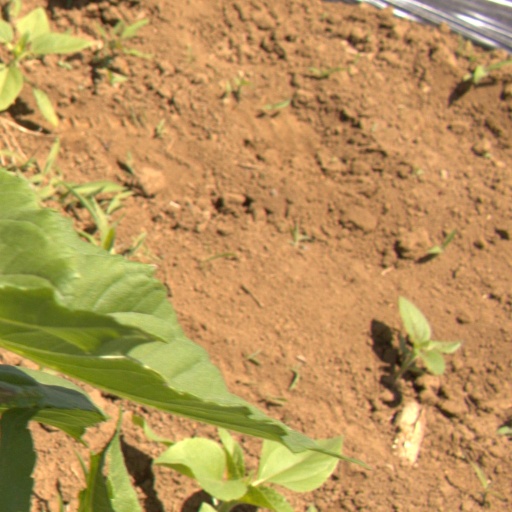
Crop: Jerusalem artichoke